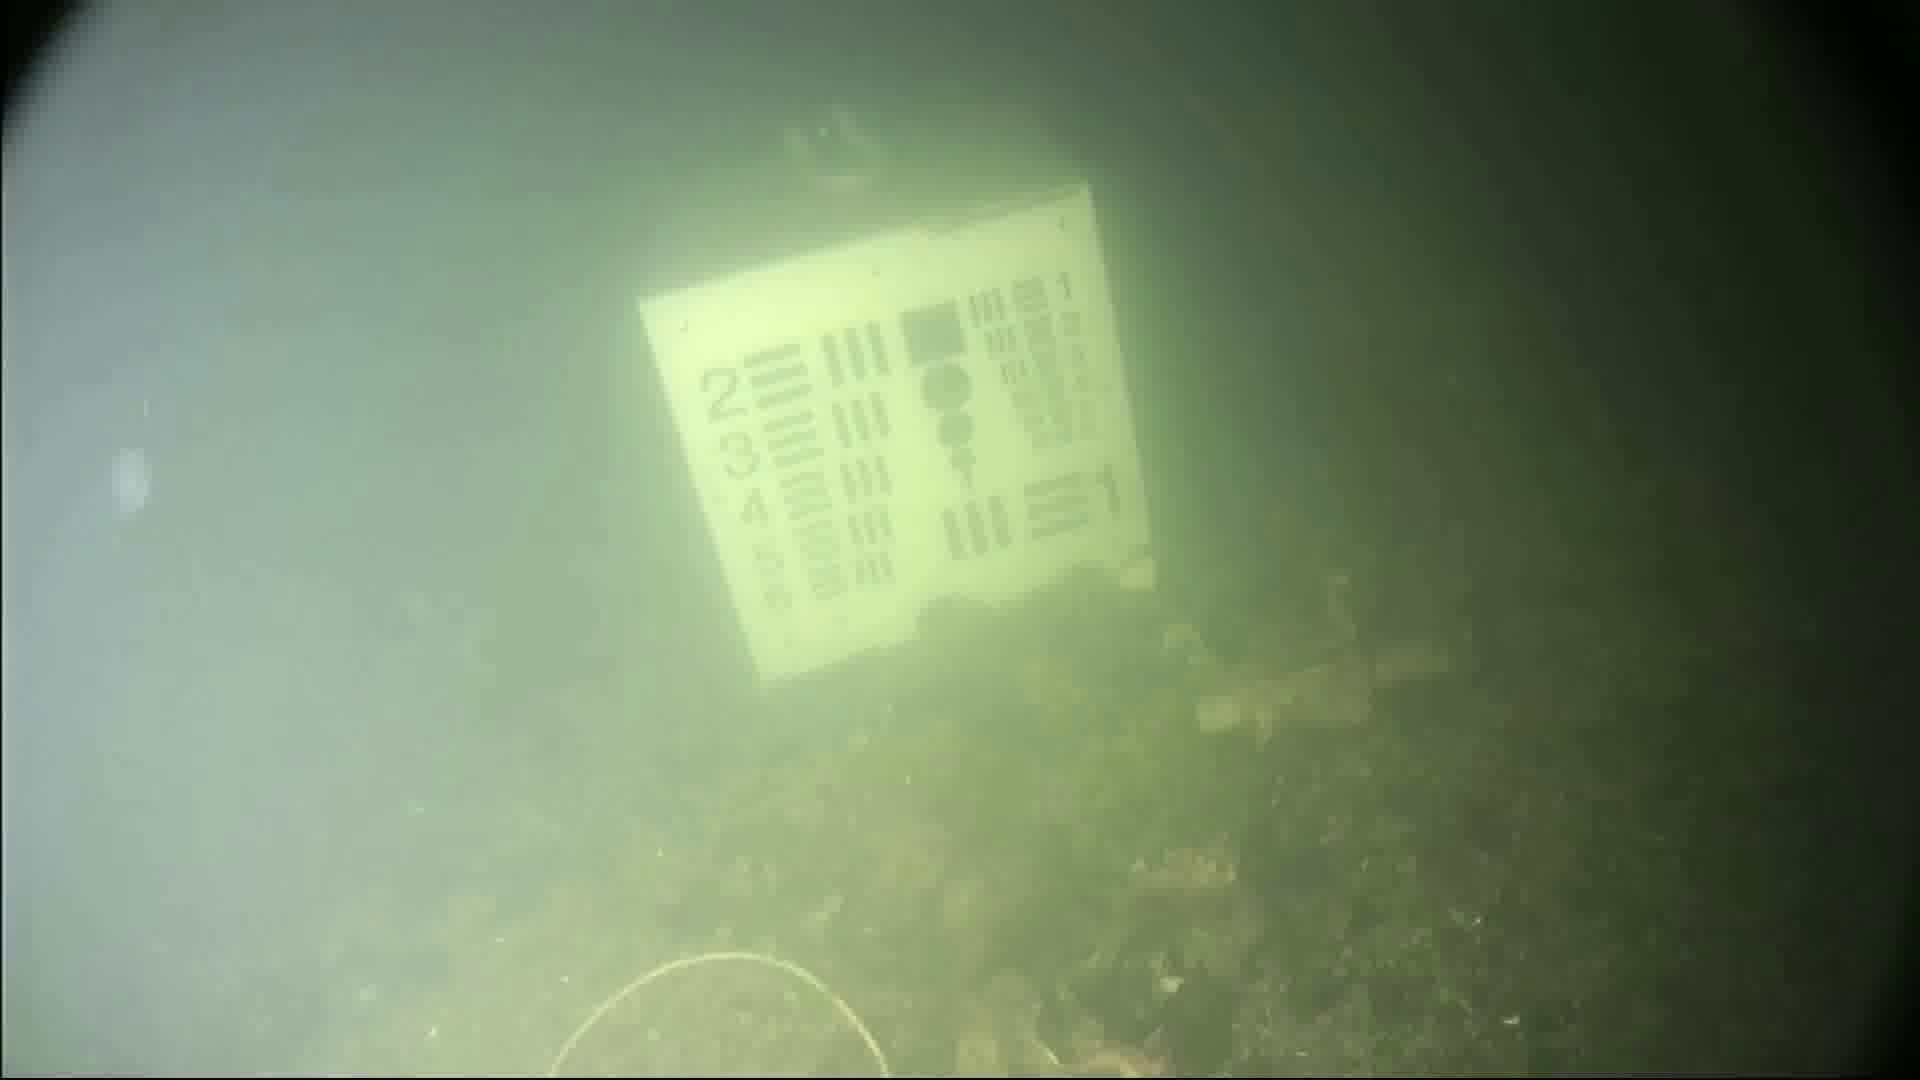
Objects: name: jellyfish